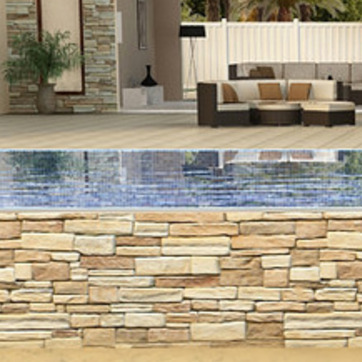
Material: water